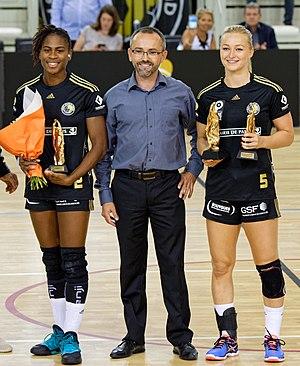
Coralie Lassource, meilleure défenseuse 2015-16 et Stine Oftedal, meilleure joueuse et meilleure demie-centre 2015-16. A Issy les moulineaux, le 14 septembre 2016
Paris 92 est un club français de handball féminin basé à Issy-les-Moulineaux évoluant depuis la saison en 2010-2011 en Championnat de France. Le club adopte le nom Issy-les-Moulineaux Handball et un caractère exclusivement féminin en 1999 avant d'adopter celui d’Issy Paris Hand en 2009 en s'associant avec la ville de Paris, et enfin son nom actuel à l'été 2018 avec l'engagement du département des Hauts-de-Seine.